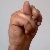
The image shows a hand gesture representing the letter 'N' in Indian Sign Language.